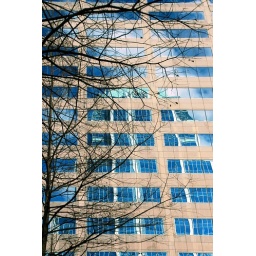
The Frost Bank Tower in Austin mirrored in a building across the street